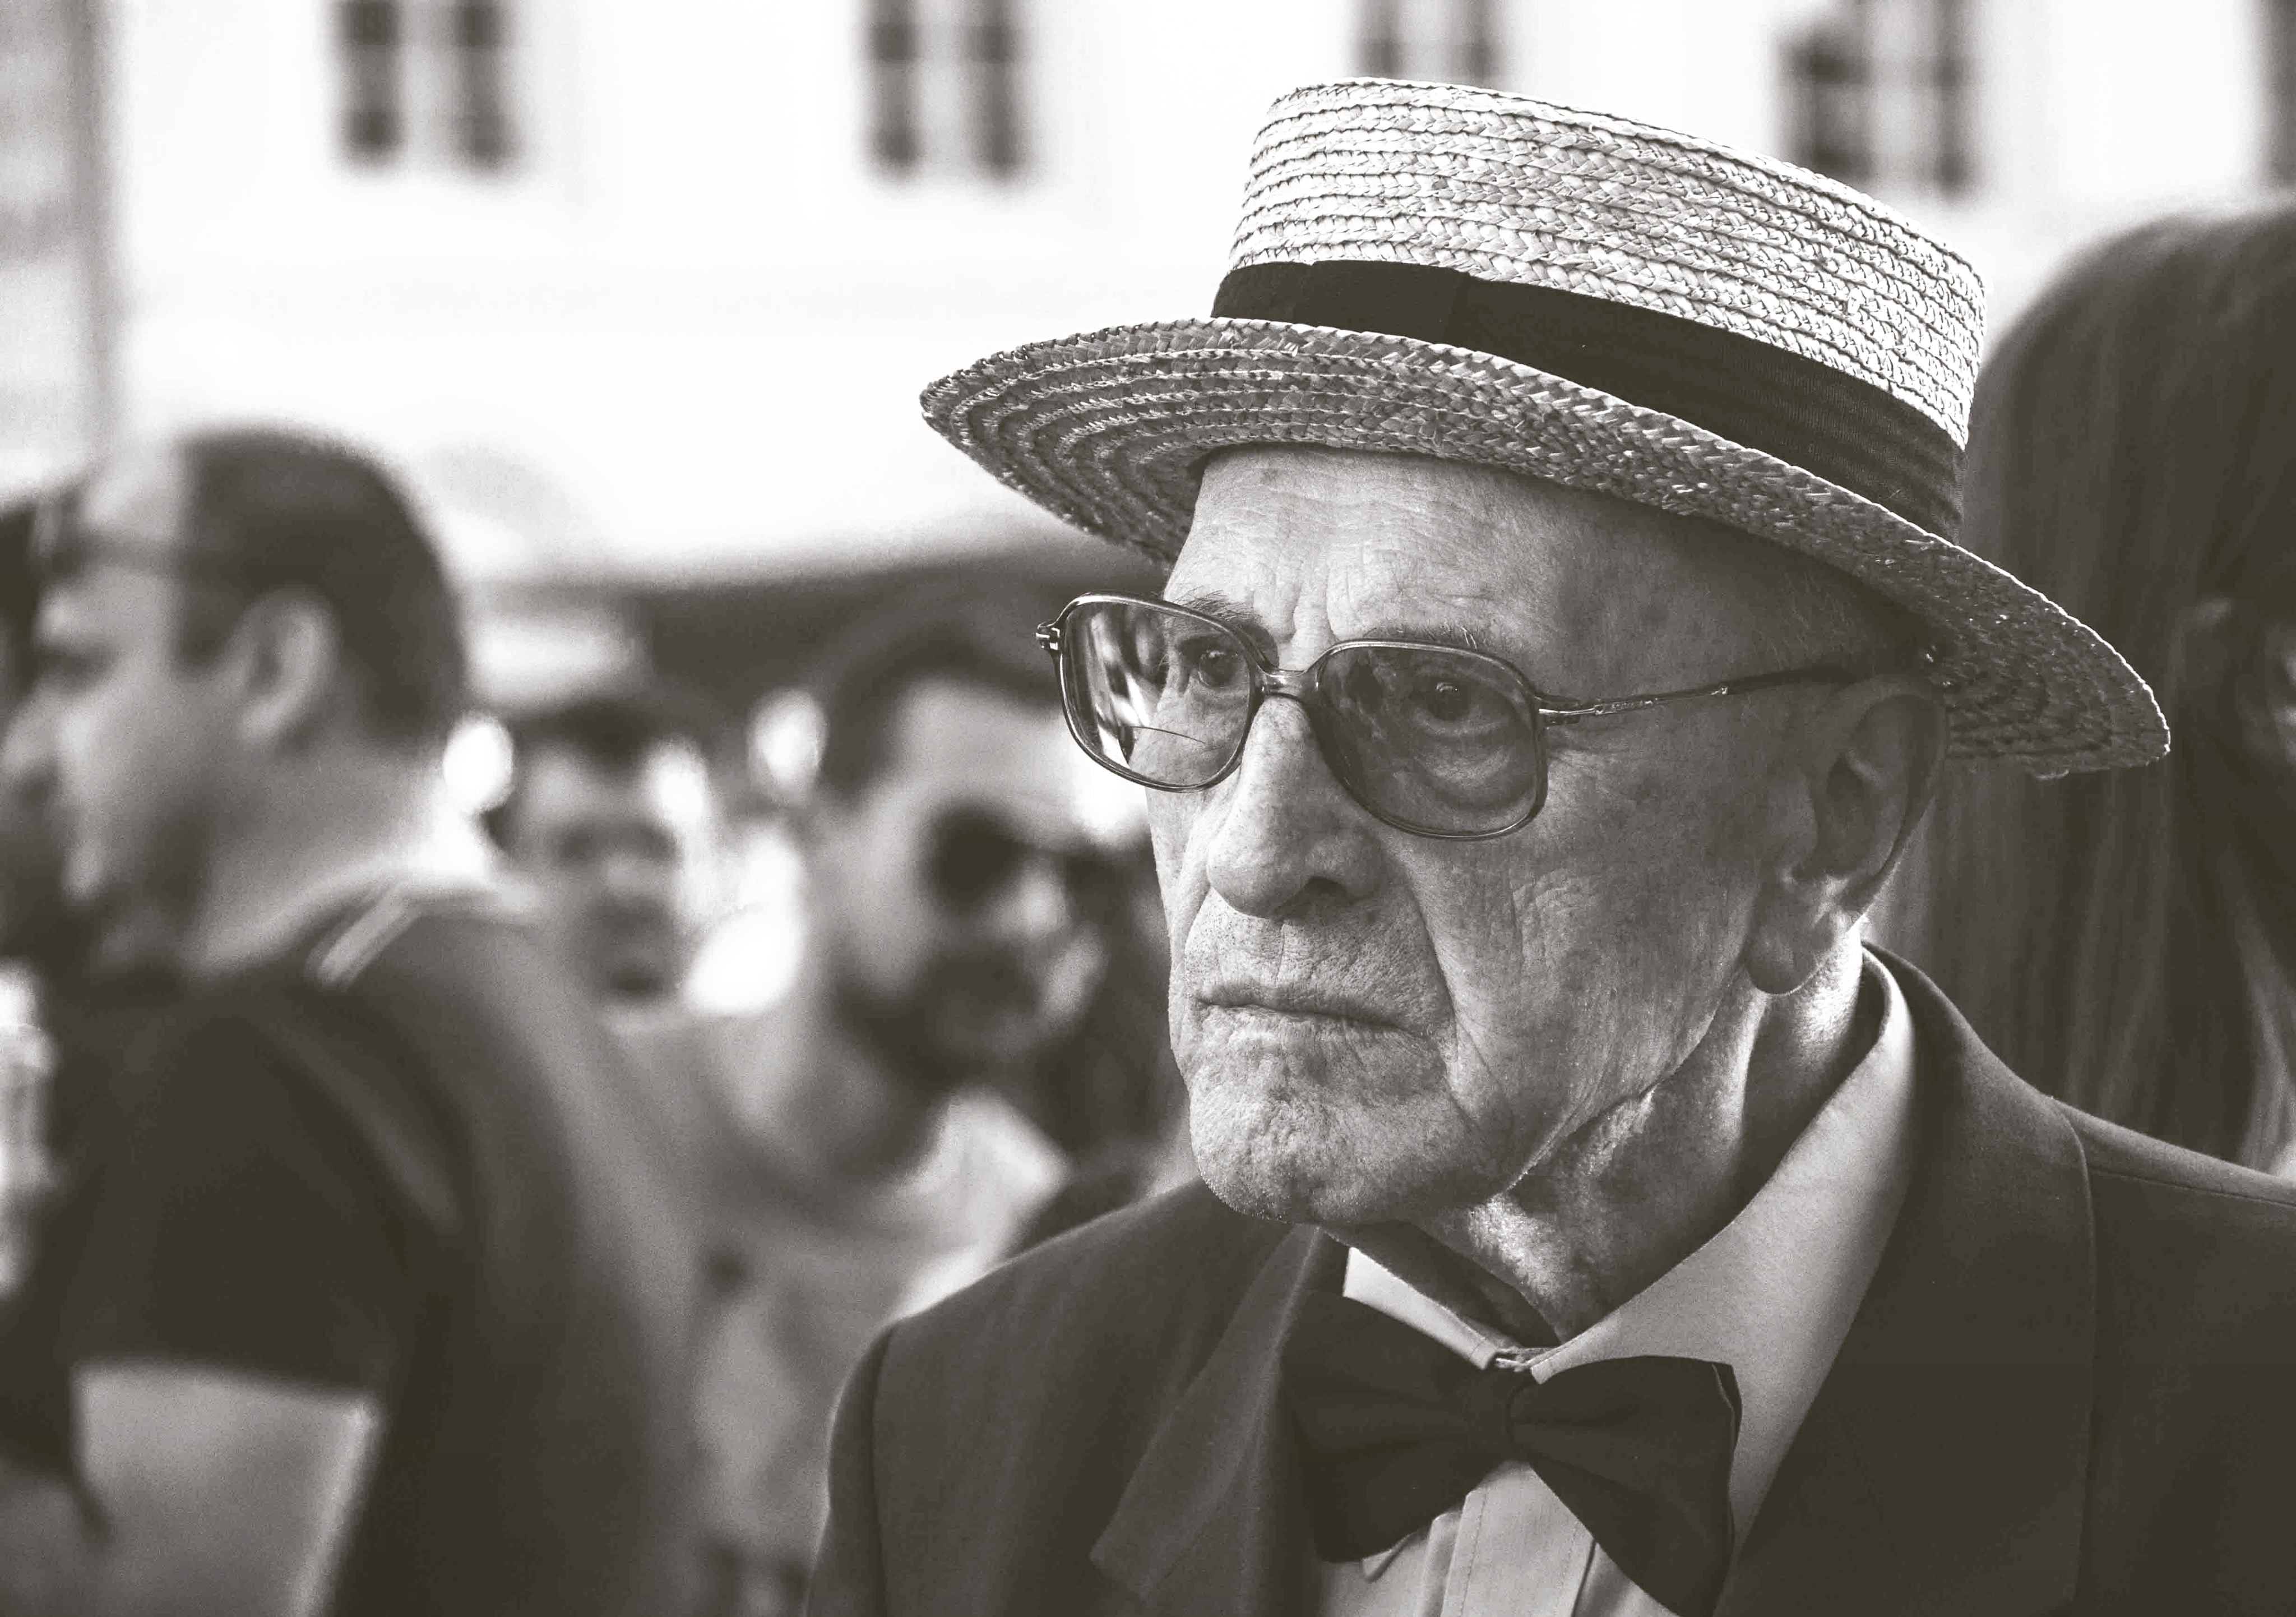
man, person, black and white, people, road, white, street, photography, old, crowd, male, portrait, macro, black, monochrome, glasses, photograph, elderly, aged, monochrome photography, vision care